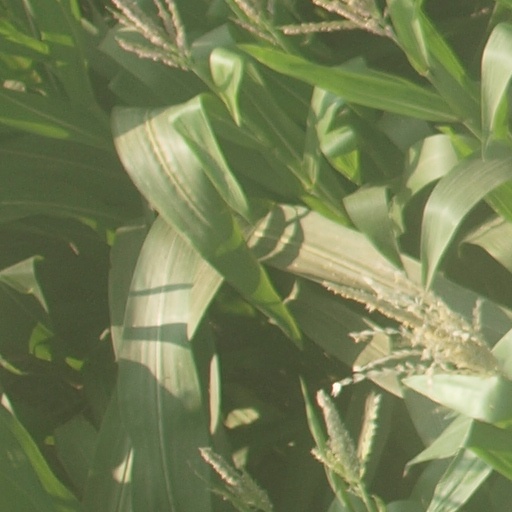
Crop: maize; corn